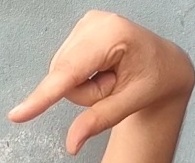
ASL sign: Q